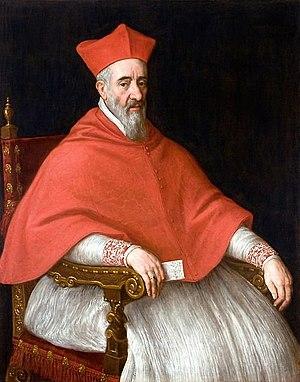
Giovanni Delfino est un cardinal italien du début du XVIIᵉ siècle. D'autres cardinaux de la famille sont Giovanni Delfino, Daniello Marco Delfino et Daniele Delfino.